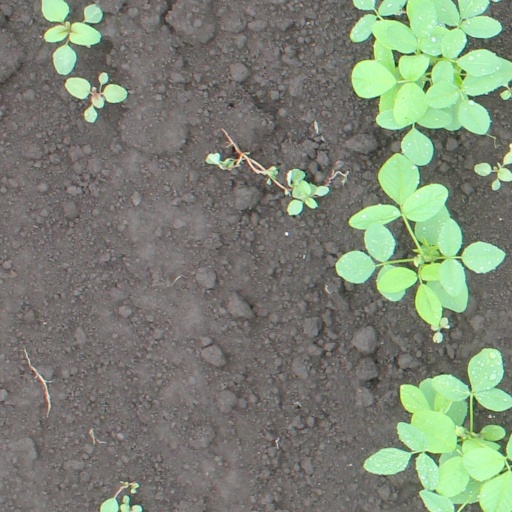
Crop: soybean